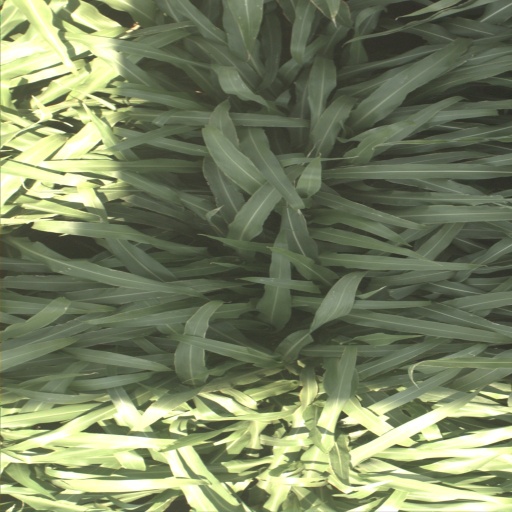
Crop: sorghum